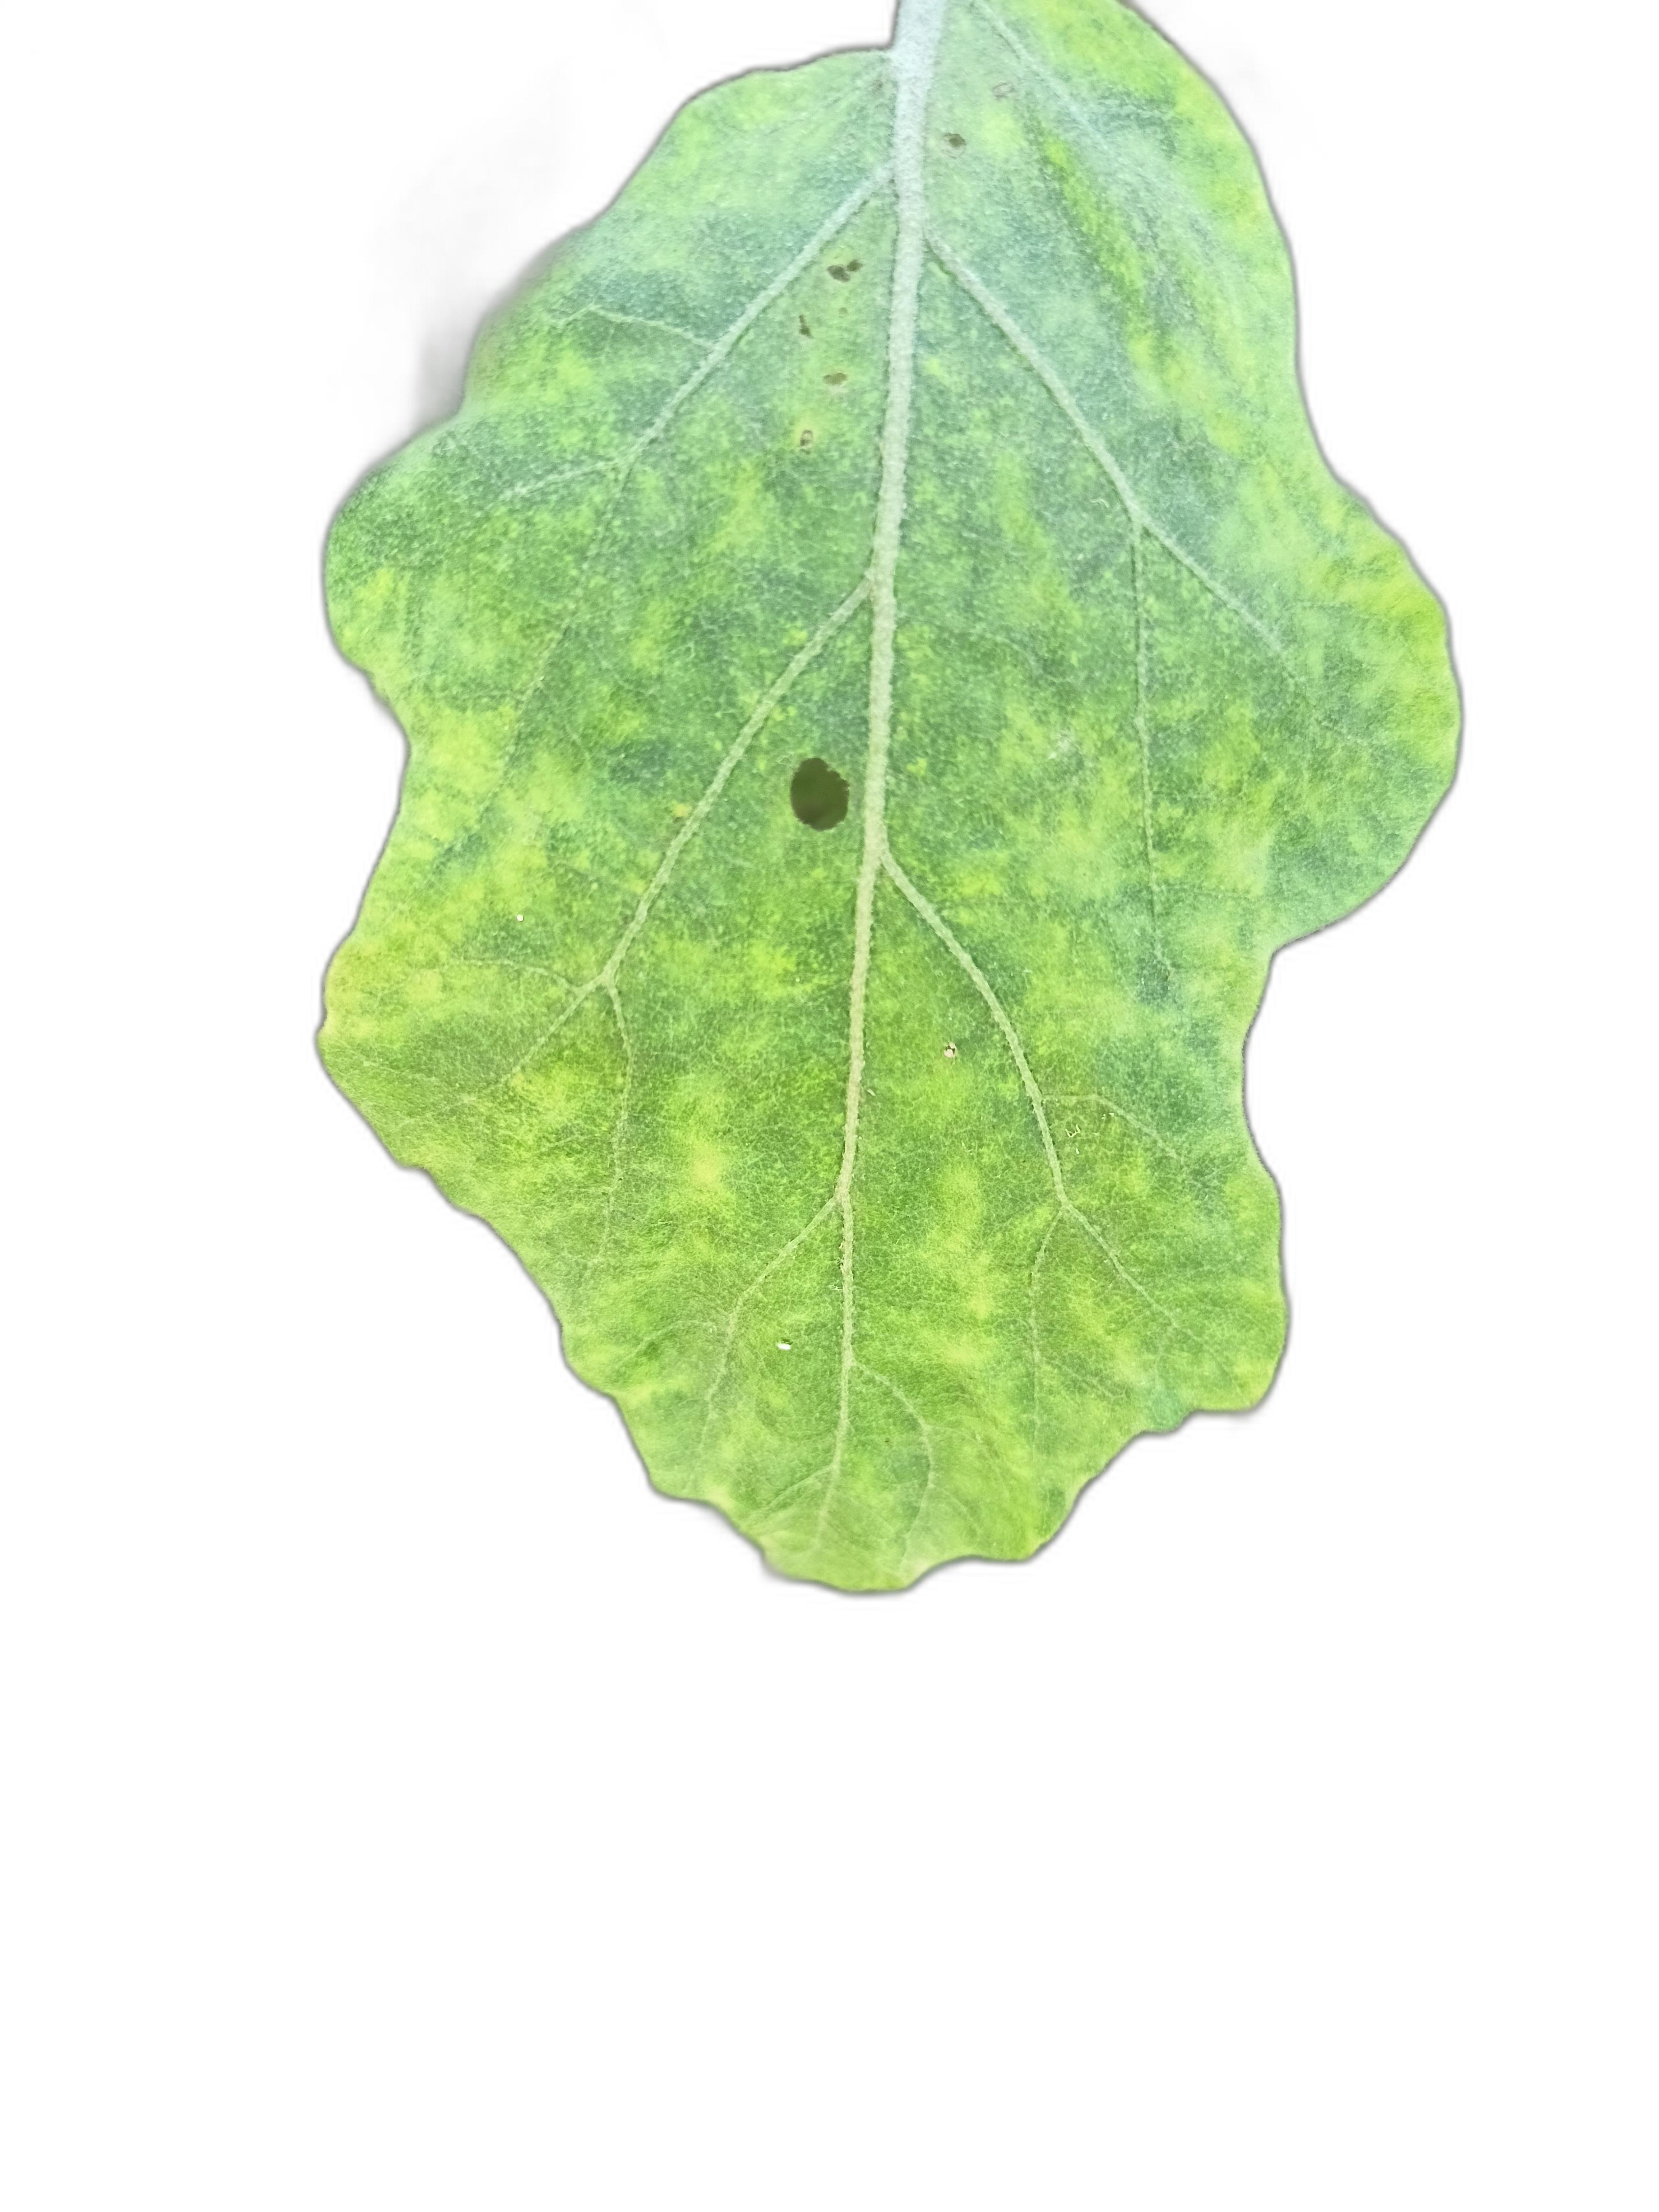
Label: Insect Pest Disease